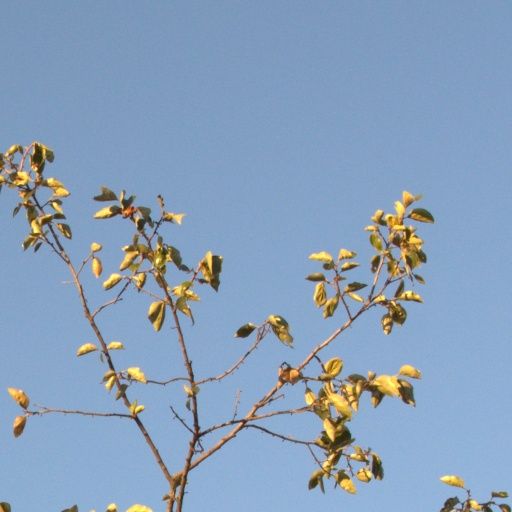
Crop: grape